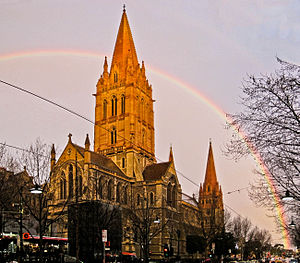
Melbourne / Religion
St Paul's Cathedral
Melbourne er Australiens næststørste by og hovedstad i delstaten Victoria.